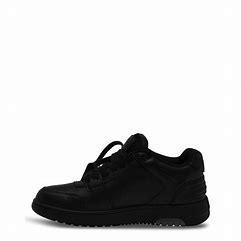
Brand: Off-White
Model: Off Out Of Office For Walking